New York metropolitan area

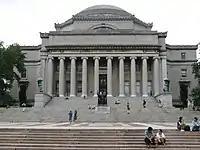
Low Library, the Neoclassical centerpiece of the Columbia University campus

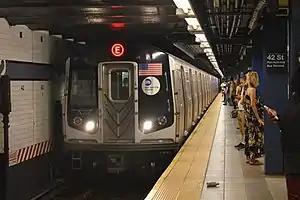
The New York City Subway is the world's largest rapid transit system by length of routes and by number of stations.

As of 2020, the United States Census Bureau estimated the population of the New York combined statistical area at 23,582,649, the most populous in the United States and one of the world's most populous urban agglomerations. The increase in the population of the combined statistical area was distributed across the portions of the states of New York, New Jersey, Connecticut, and Pennsylvania which together constitute the greater New York City metropolitan area.